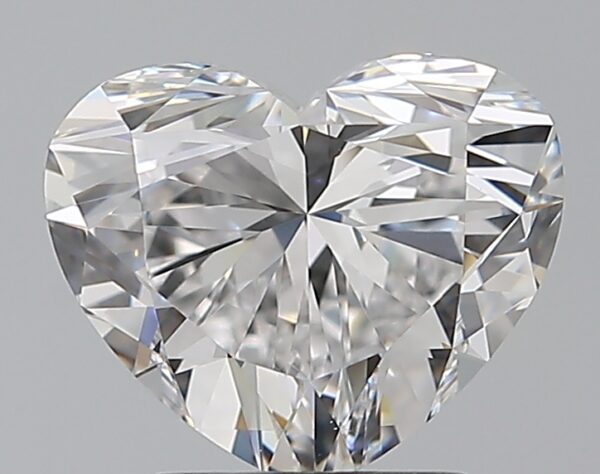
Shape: heart
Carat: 2
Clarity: VS1
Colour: D
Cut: EX
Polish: EX
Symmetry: EX
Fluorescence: N
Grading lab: GIA
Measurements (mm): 7.32 x 8.72 x 5.15